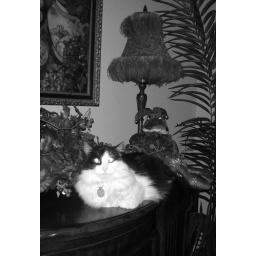
my black & white kitty in black & white